Monica Partridge

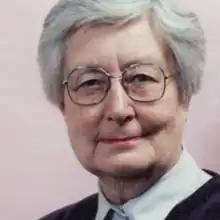

Prof. Monica Partridge born Monica Agnes McMain (25 May 1915 – 2008) was a British linguist and Russian and Serbo-Croatian scholar who was a benefactor to the University of Nottingham. She was the first woman to be a Professor at her university.